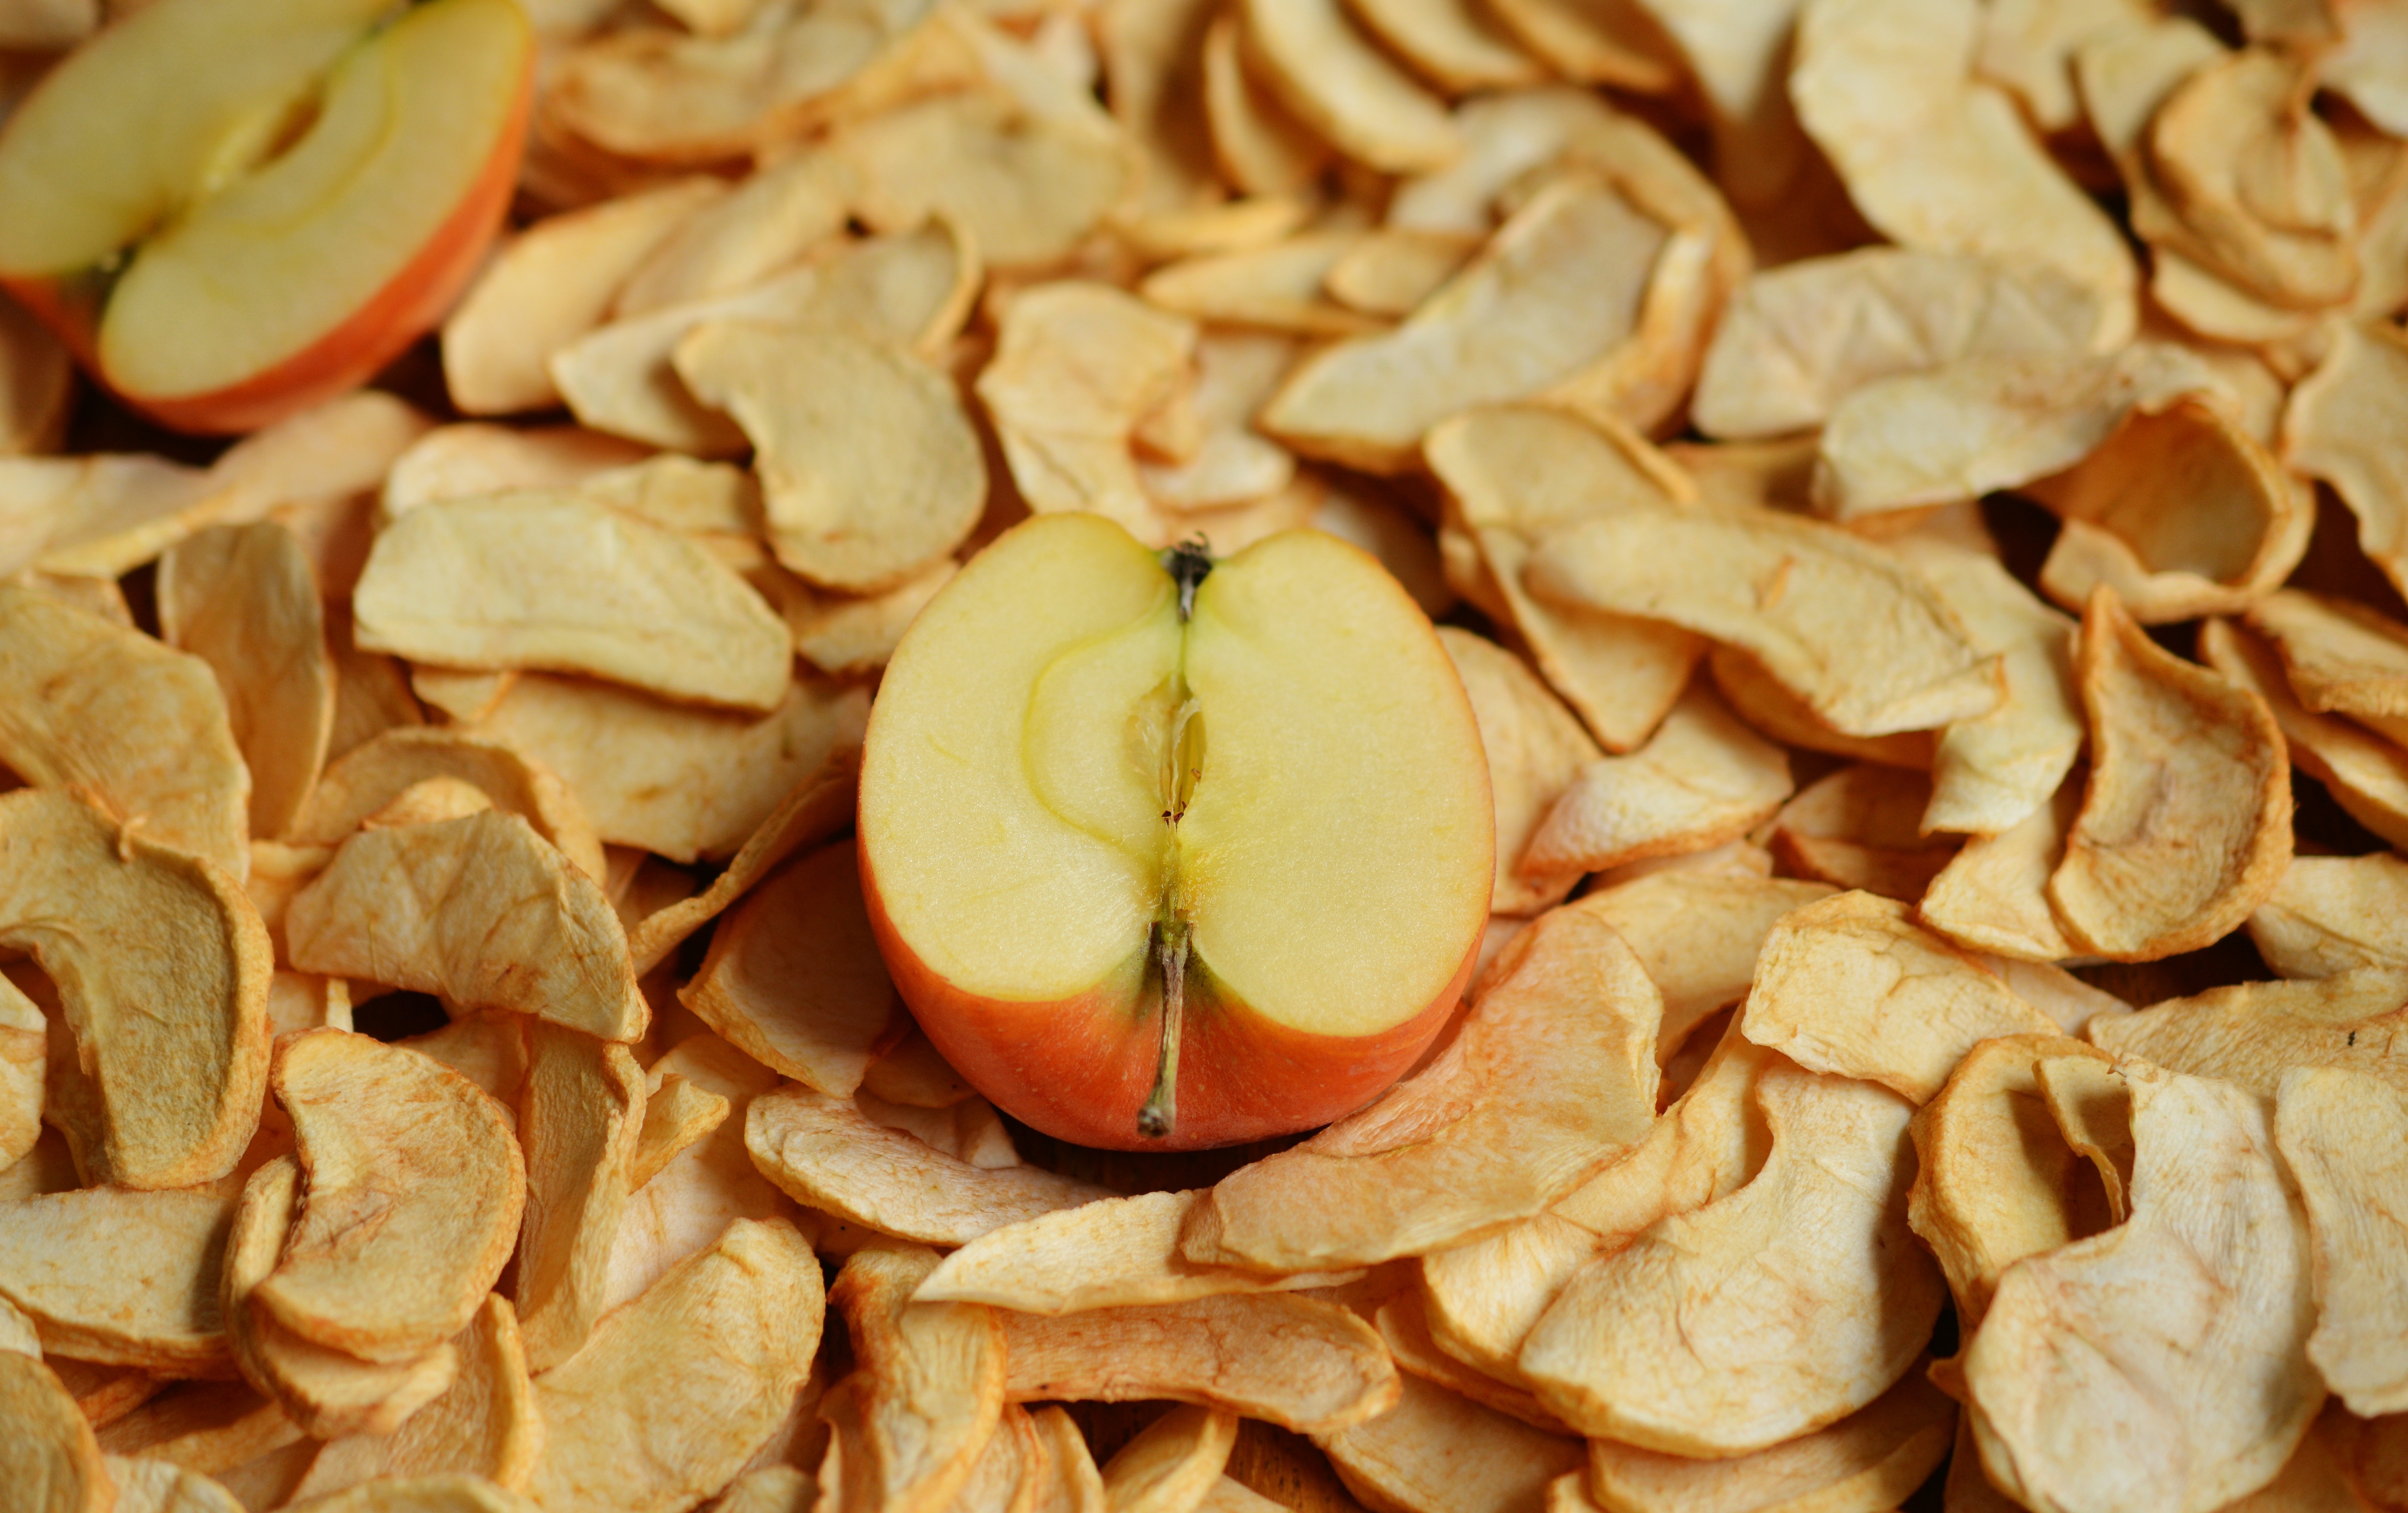
apple, plant, fruit, dish, food, produce, vegetable, dried, cuisine, disc, apple slices, dried fruit, flowering plant, junk food, dried apples, land plant, snack food, tortilla chip